Japanese ironclad Kongō

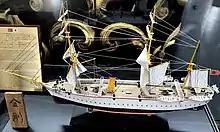
A scale model of "Kongō" on display at the Istanbul Naval Museum

"Kongō" was fitted with three Krupp rifled breech-loading (RBL) guns and six RBL Krupp guns. All of the 172-millimeter guns were positioned as chase guns, two forward and one aft. The 152-millimeter guns were mounted on the broadside. The ship also carried two short guns for use ashore or mounted on the ships' boats.